42nd Flying Training Squadron

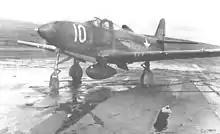
P-39 of the 42d Fighter Squadron in Alaska

The squadron was activated at Hamilton Field, California as the 42d Pursuit Squadron on 15 January 1941, as one of the three original squadrons of the 54th Pursuit Group. It trained with Curtiss P-36 Hawks and Curtiss P-40 Warhawks, then moved to Everett Army Air Field, and served as a part of the air defense force for the Pacific coast during the first few months of World War II. The squadron was redesignated as a fighter unit in May 1942.